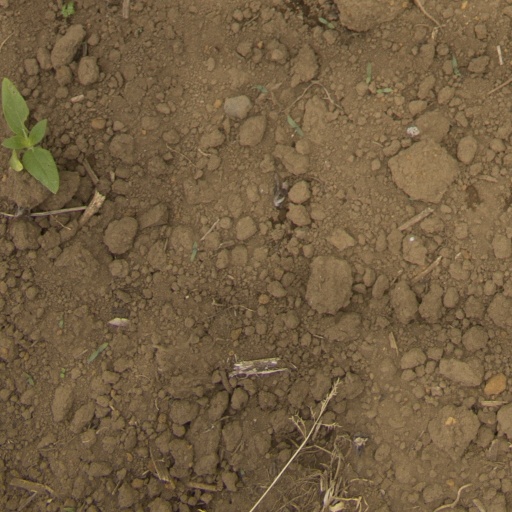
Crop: Jerusalem artichoke